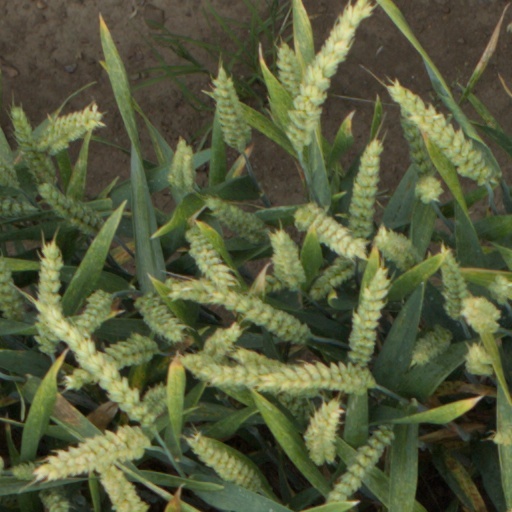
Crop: wheat